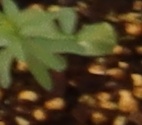
Label: Flax